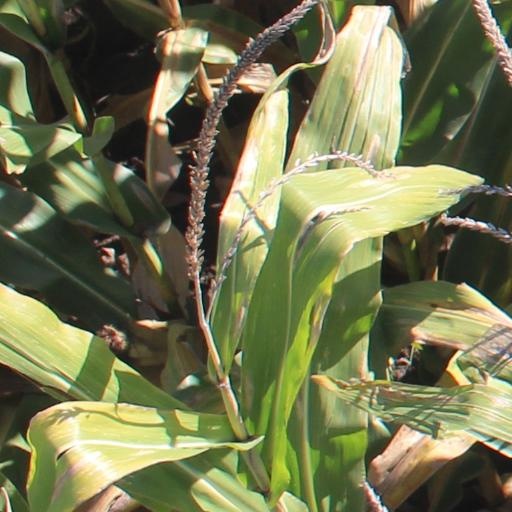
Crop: maize; corn